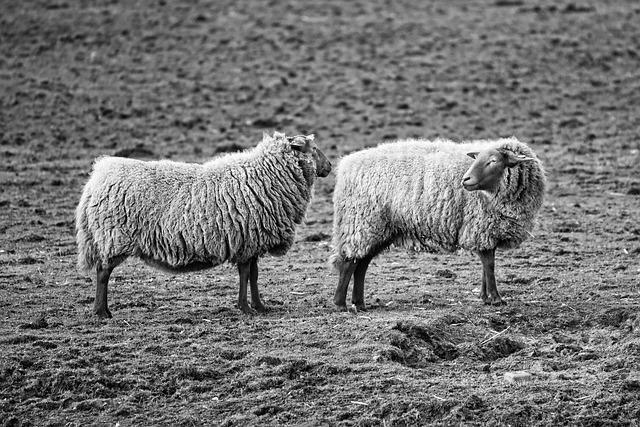
sheep